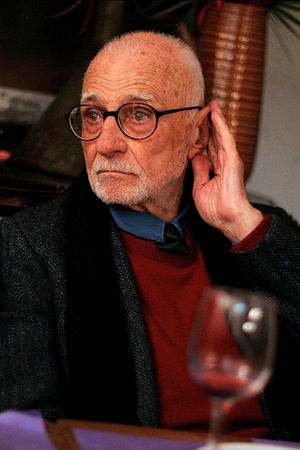
Mario Monicelli
Mario Monicelli var en italiensk filminstruktør og manuskriptforfatter.